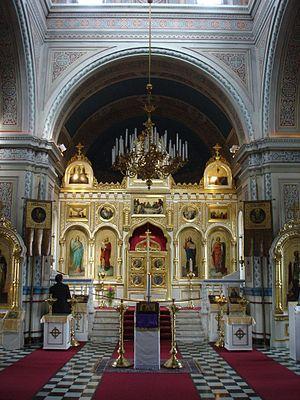
L’Église orthodoxe de Tampere ou église de saint Alexandre Nevski et de saint Nicholas est une église de style néo-byzantin située dans le quartier de Kyttälä à Tampere en Finlande.